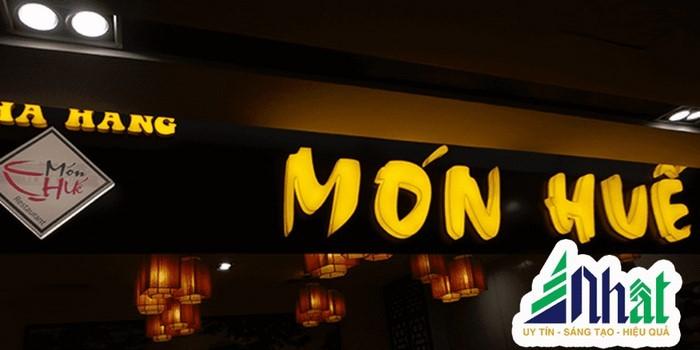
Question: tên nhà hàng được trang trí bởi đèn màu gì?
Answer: màu vàng